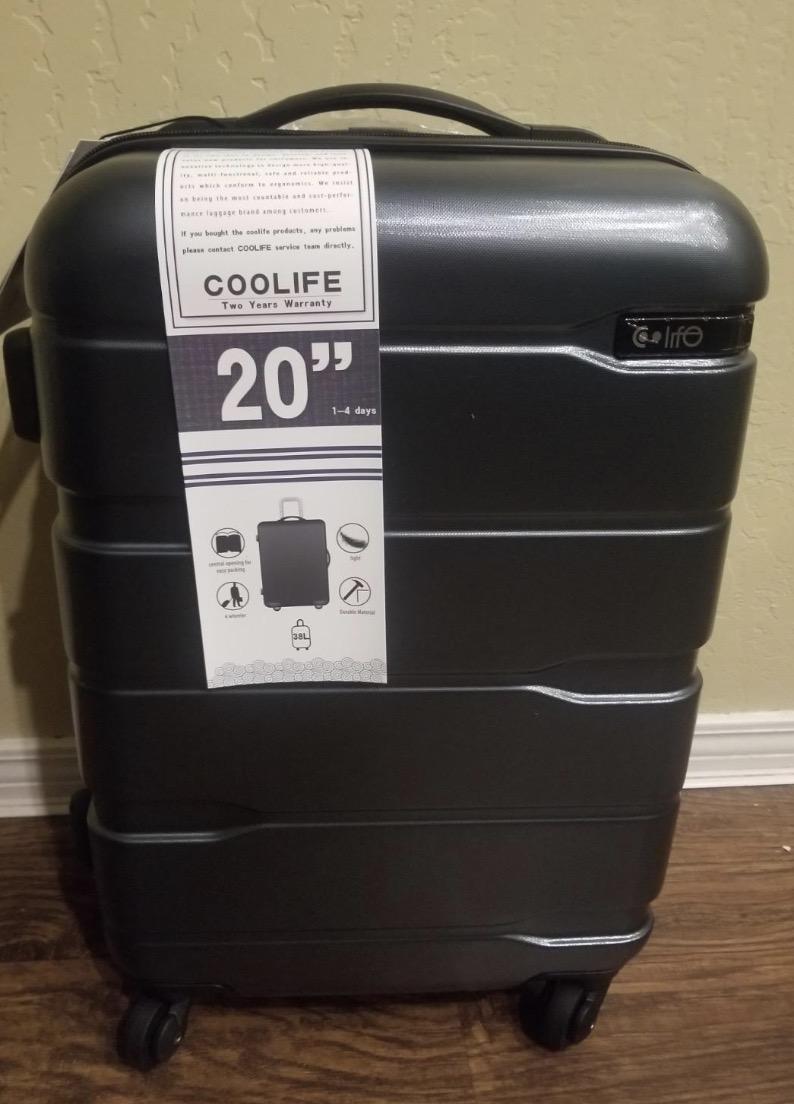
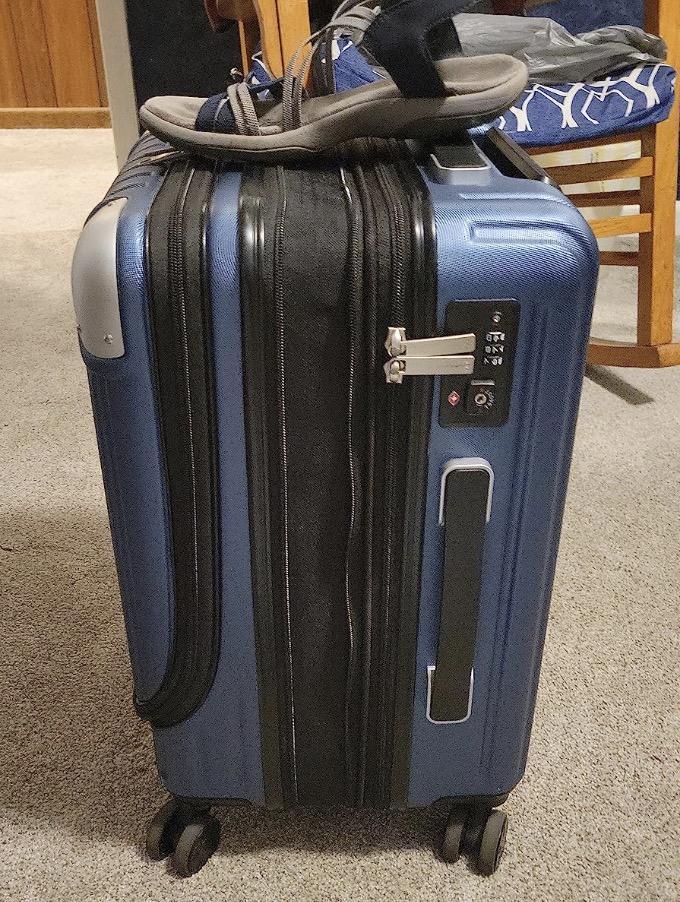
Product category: items_tea
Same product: no